Obstacle course racing

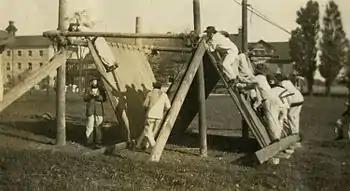
Military obstacle course in Canada c. 1917

Spartan Race founder Joe De Sena set a goal to take the sport to the Olympics and tapped event and television producer Ian Adamson for the task in 2014. He subsequently founded the international sporting federation, now known as World Obstacle, the Fédération Internationale de Sport d’Obstacles (FISO), based in Lausanne, Switzerland. World Obstacle is a non-profit, member-based sporting organization and the sole world governing body for Obstacle Course Racing. As of 2022, World Obstacle had national member federations in 115 countries in four continental regions (Africa, Americas, Asia-Pacific, and Europe), the largest number being in Europe. World Obstacle applied for membership of GAISF in 2017, with a goal of having obstacle course racing and related disciplines recognized as an international sport by the International Olympic Committee.